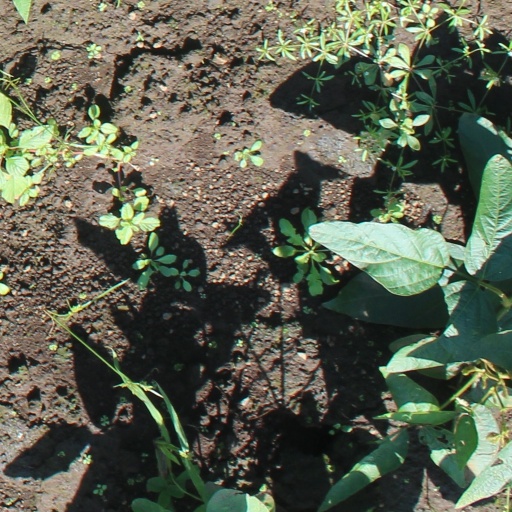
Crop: soybean